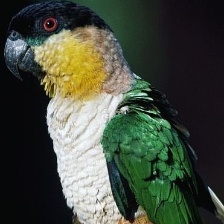
Species: BLACK HEADED CAIQUE
Scientific name: PIONITES MELANOCEPHALUS